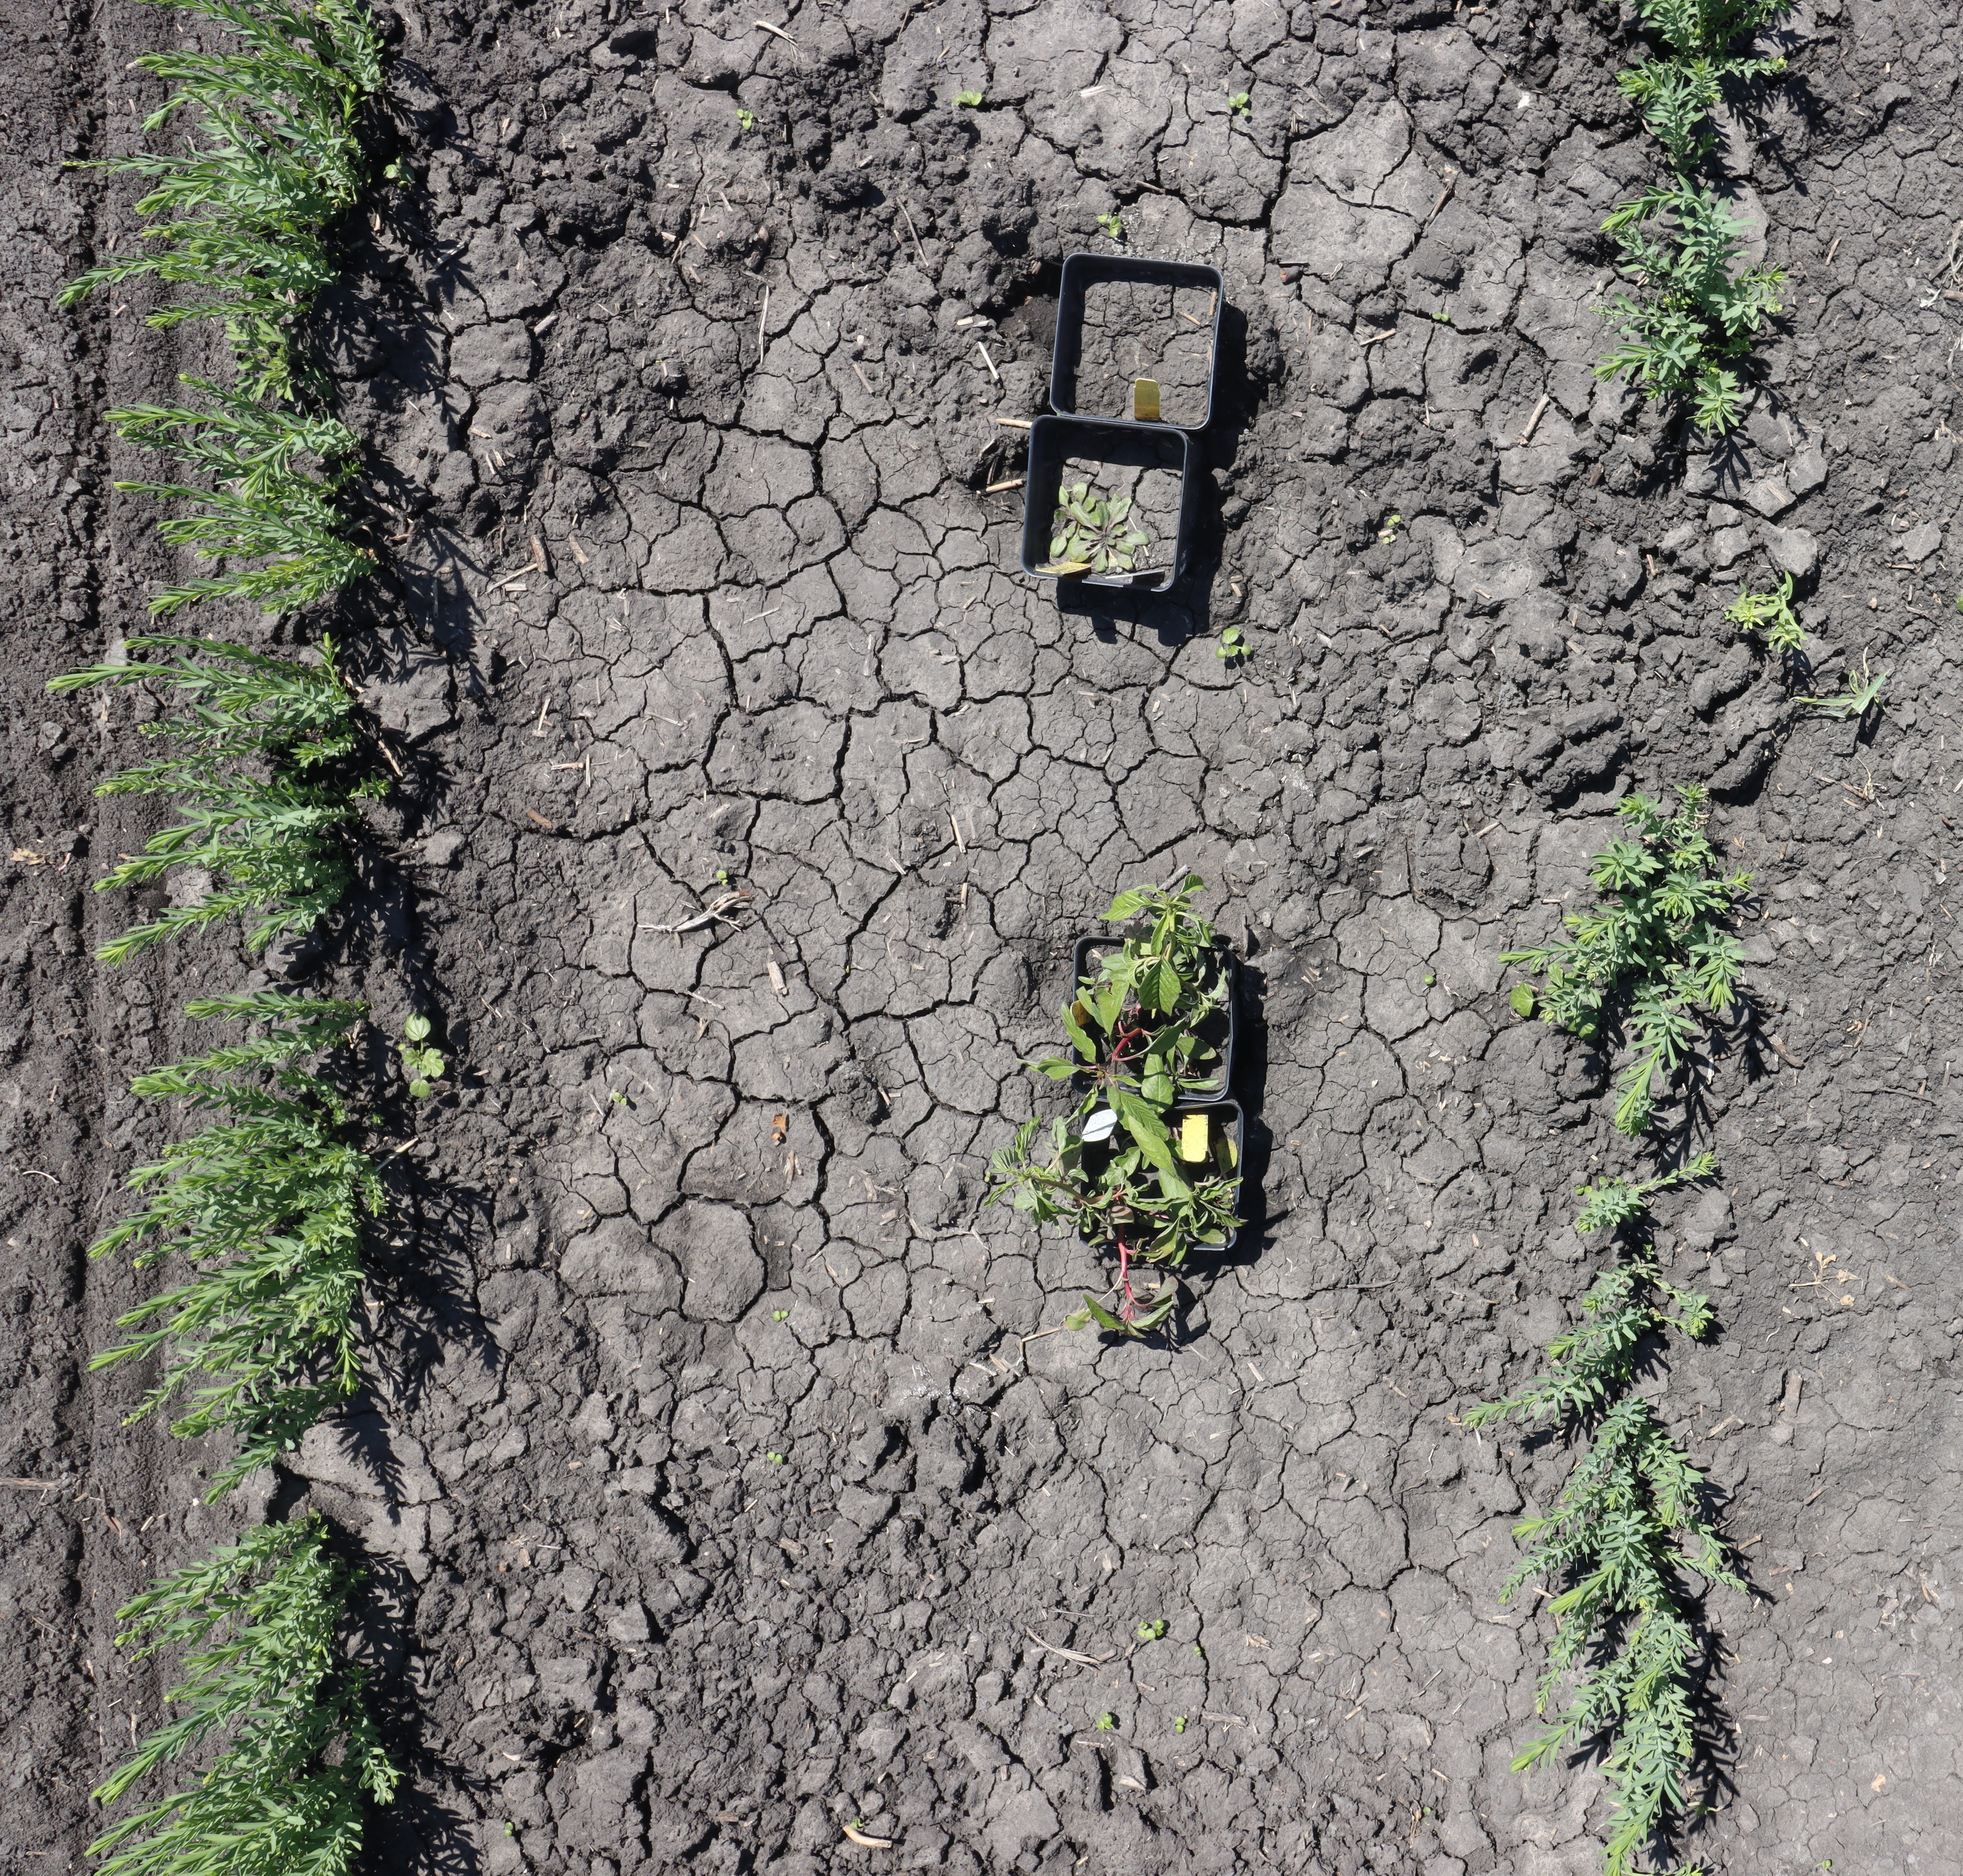
Crop: Flax
Objects: Horseweed, Waterhemp, Flax, Flax, Flax, Flax, Flax, Flax, Flax, Flax